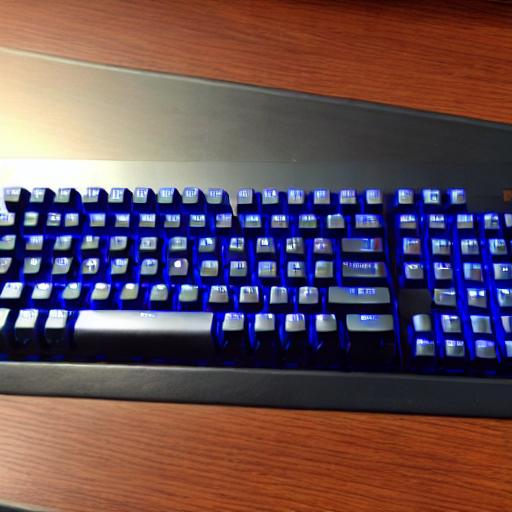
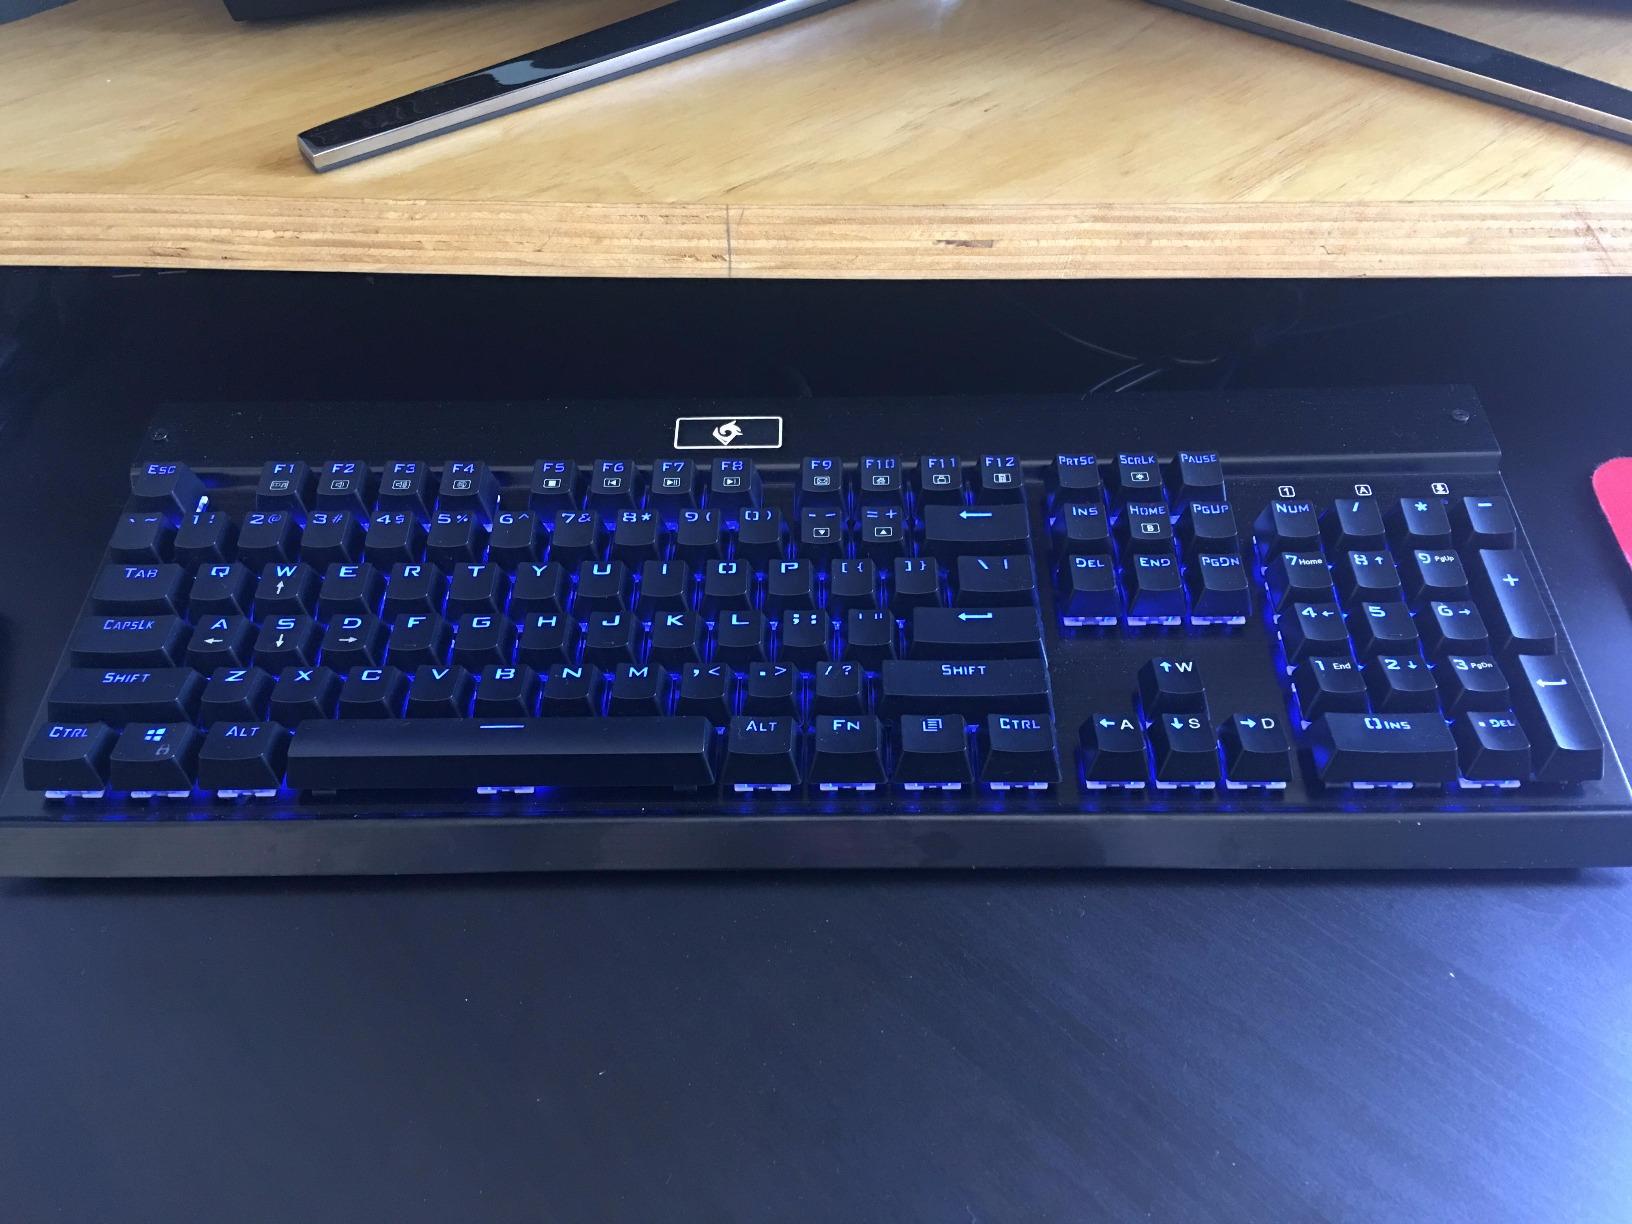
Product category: keyboard
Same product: no